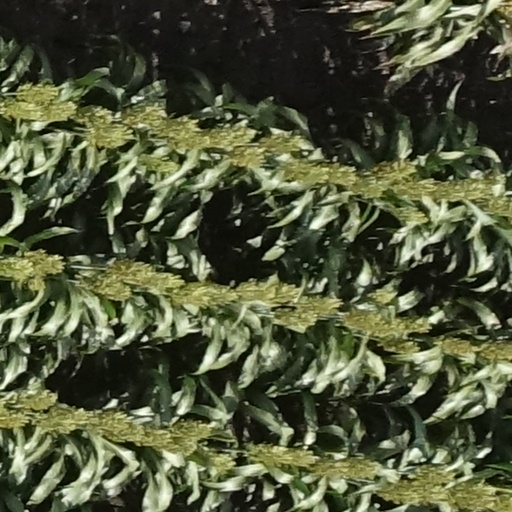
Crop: sorghum